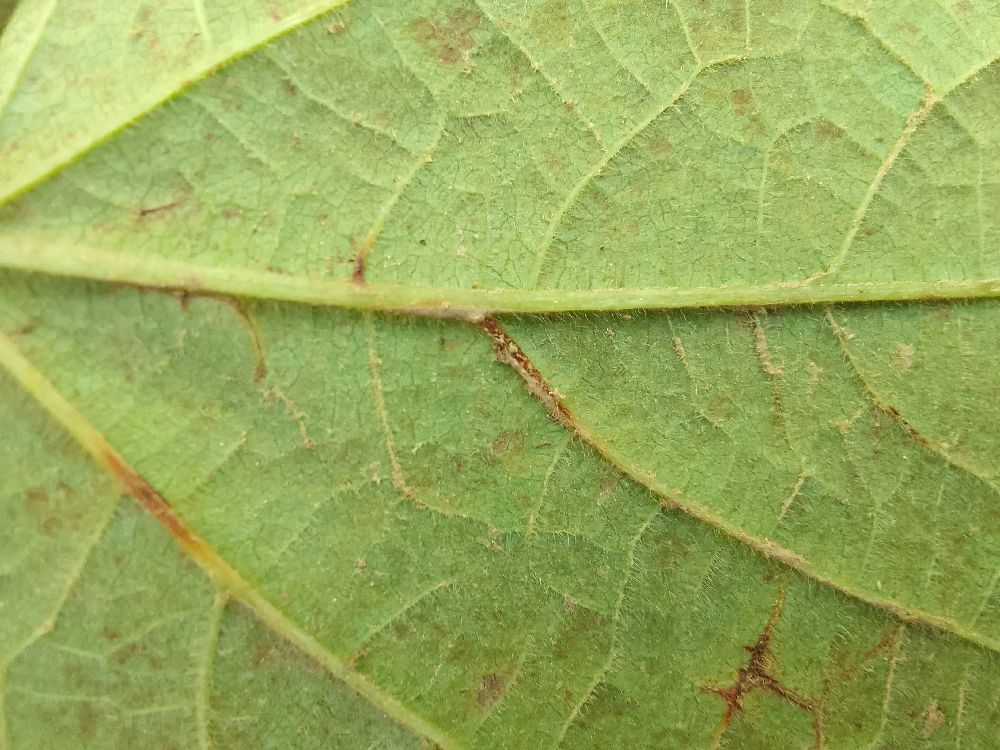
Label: anthracnose